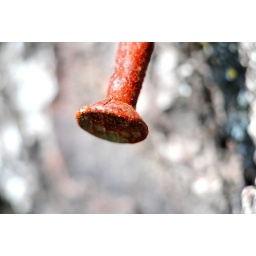
rusty nail stuck in a tree